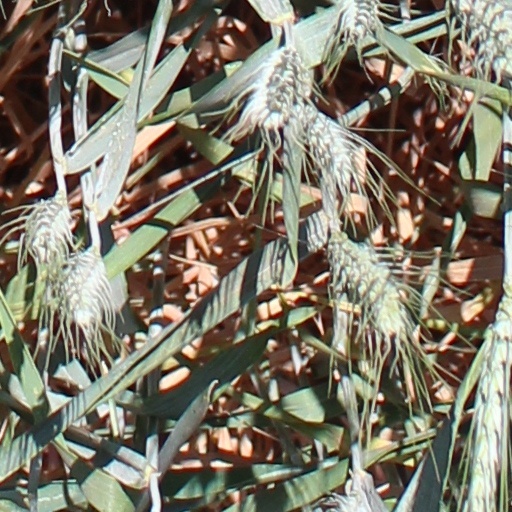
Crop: wheat